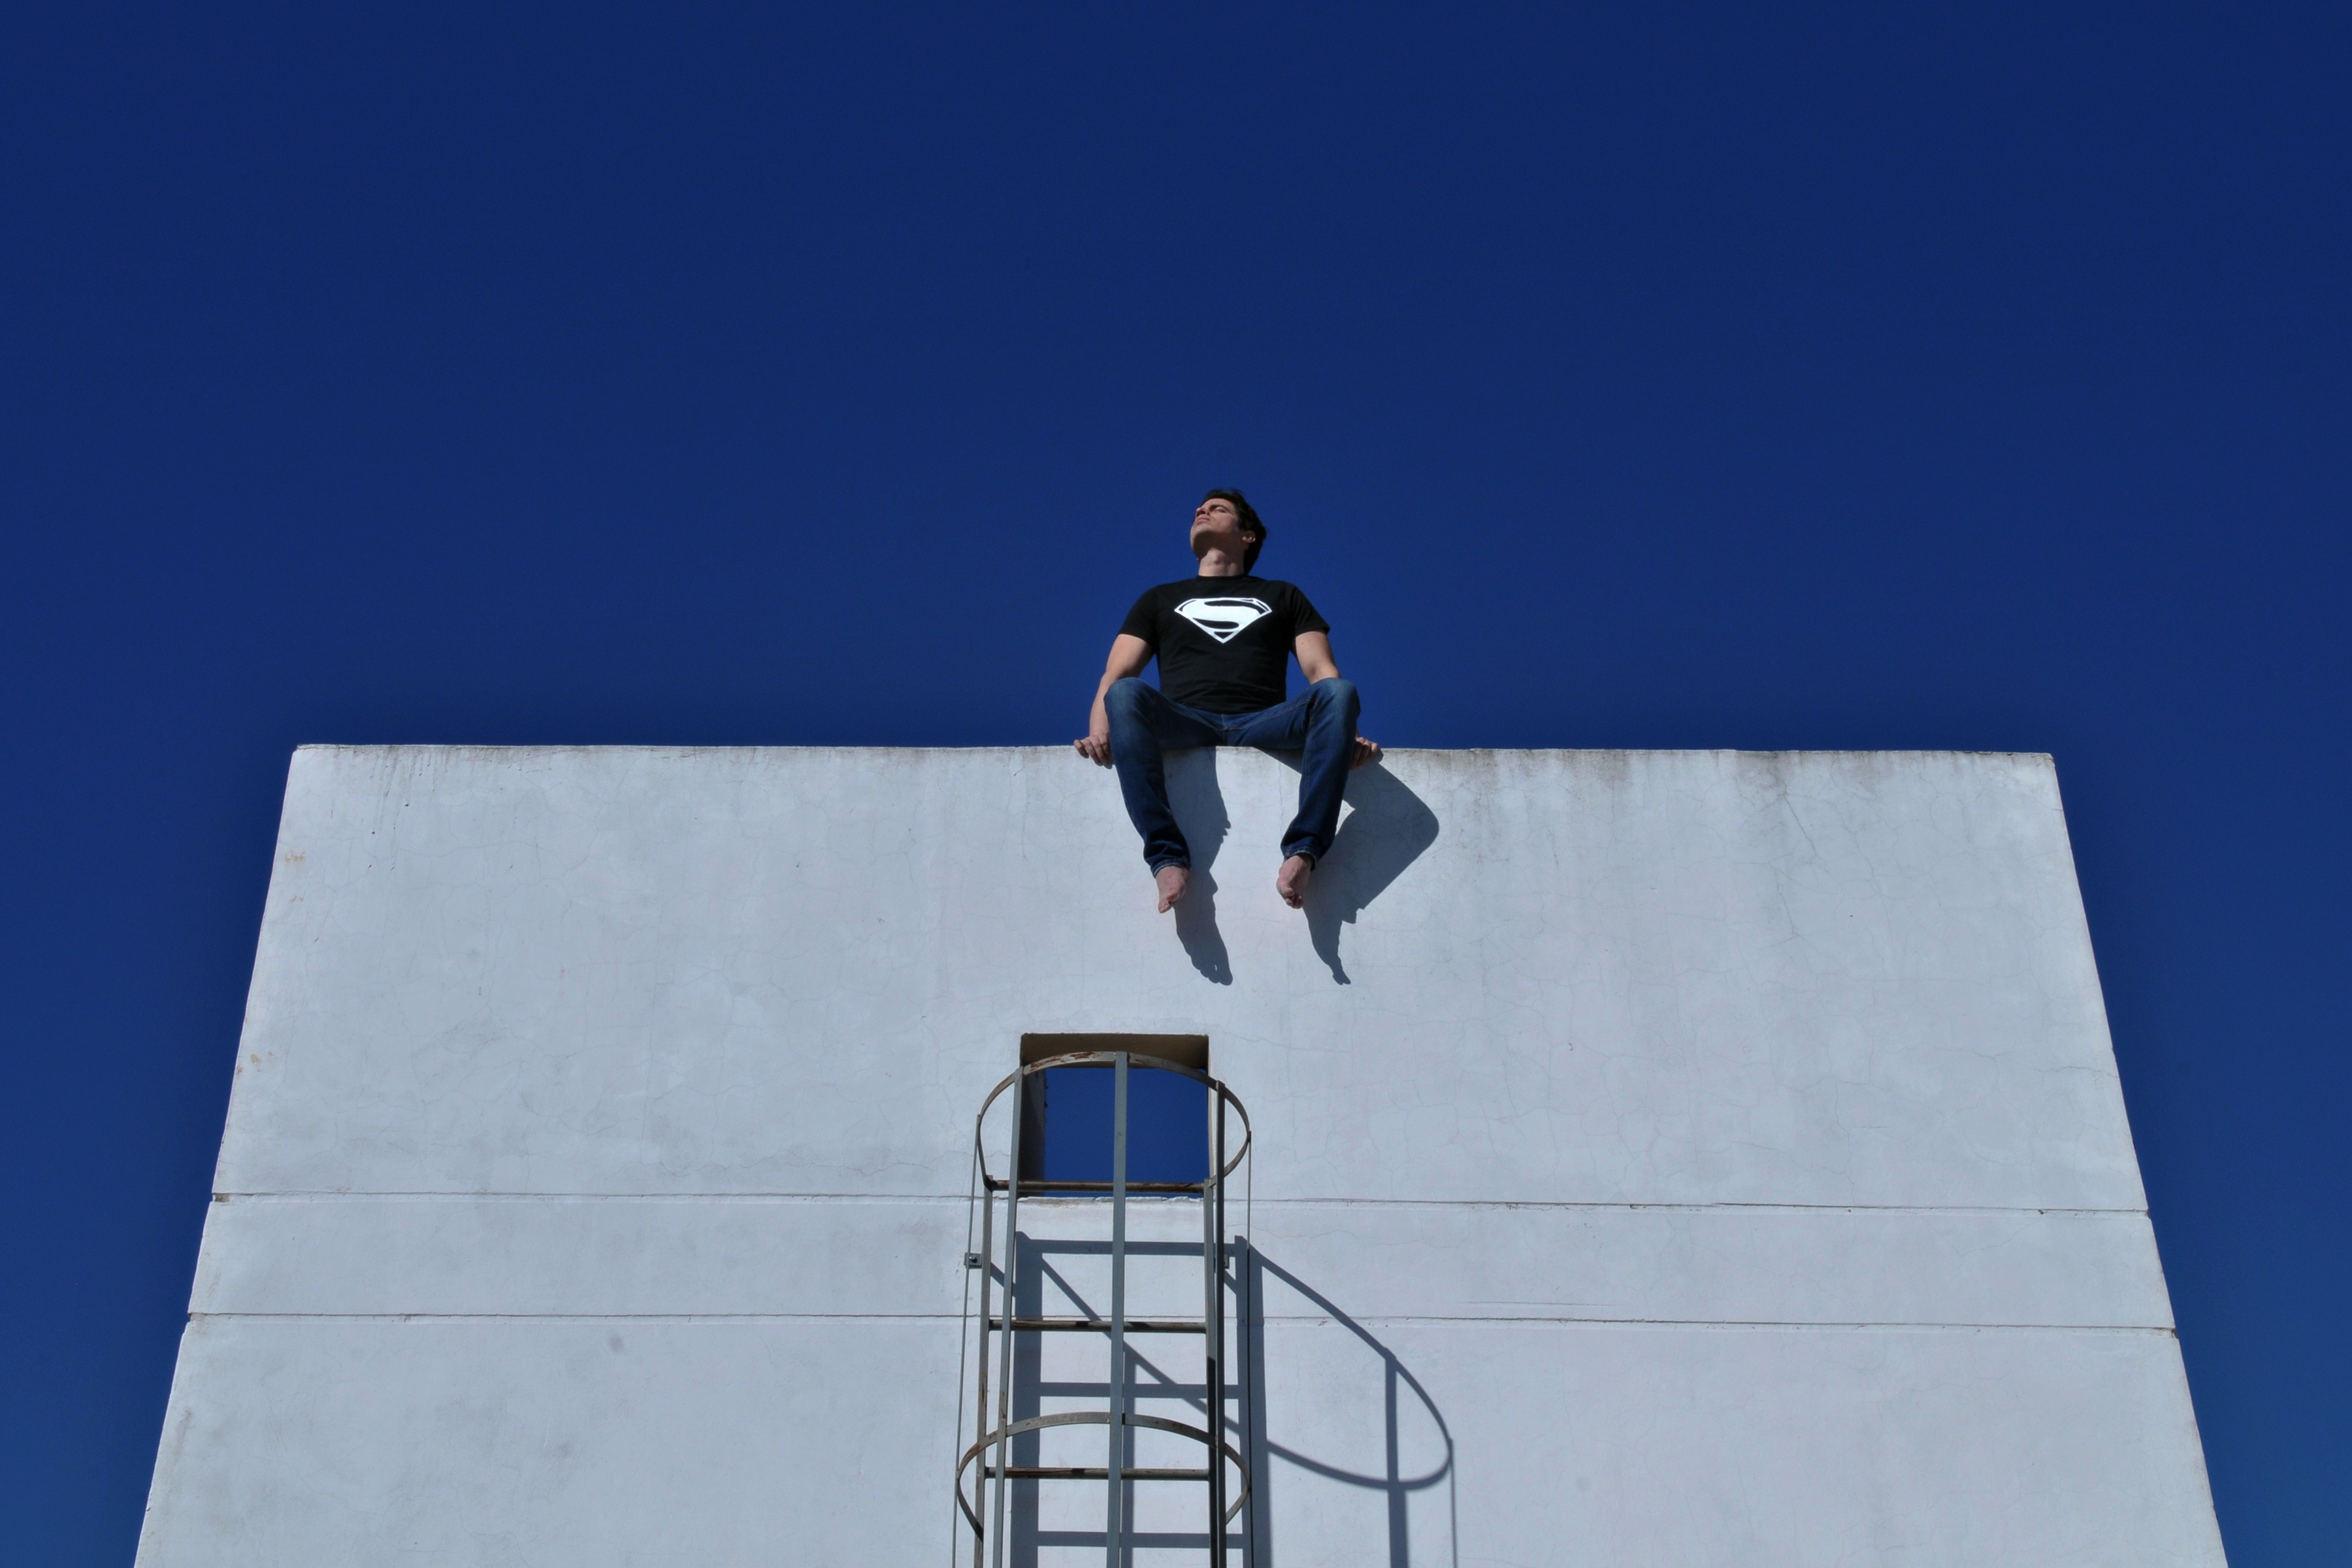
blue, snowboard, extreme sport, sports equipment, sports, atmosphere of earth, boardsport, bicycle motocross